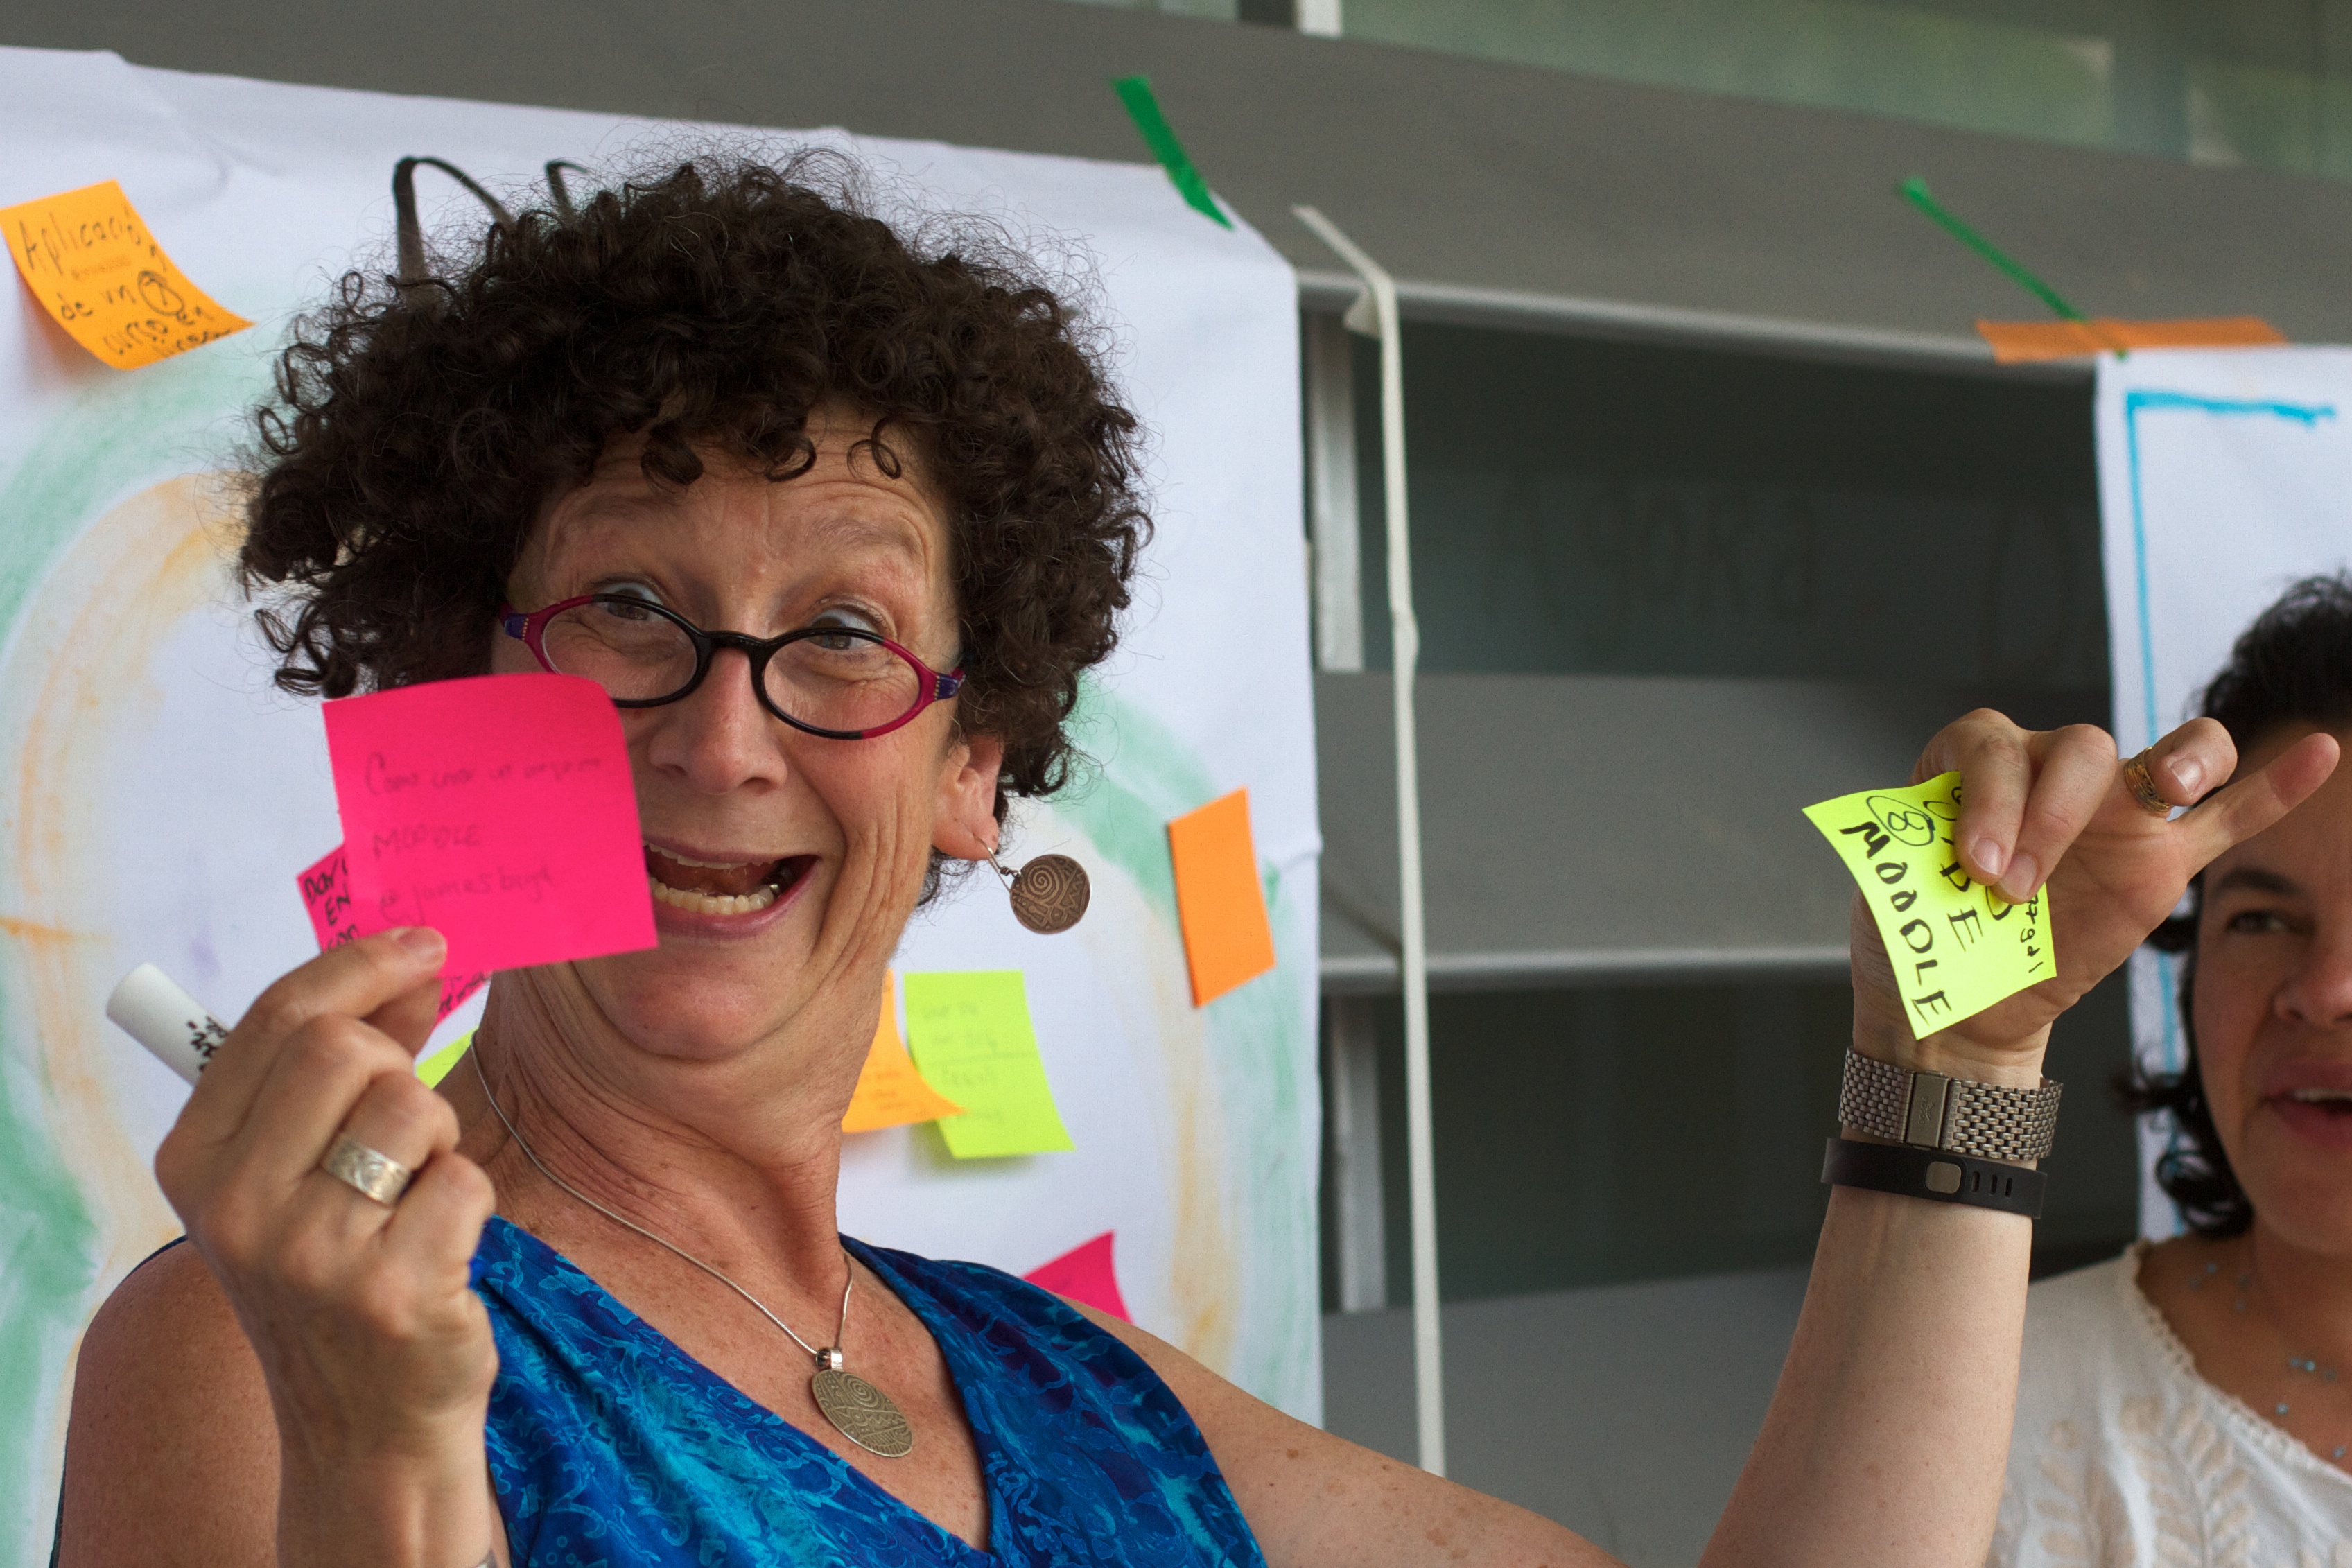
youth, color, day, udgagora